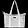
Label: Bag